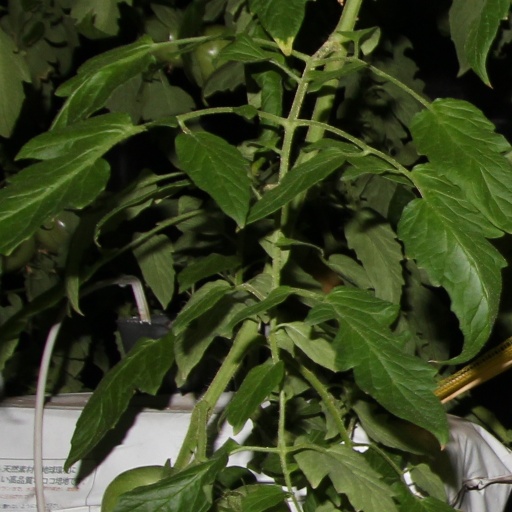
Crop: tomato